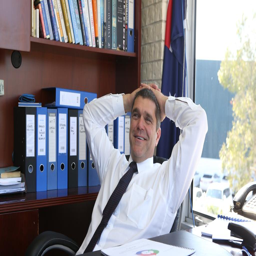
olympic athlete at his office .